Gonbad Kabud Mosque

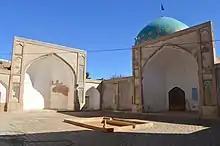
The mosque, viewed from inside its "sahn"

The mosque has four main iwans and is topped primarily by a large blue dome. Significant fragments of yellow-and-blue tiling remain on the four iwans. The base of this dome is cylindrical, while the space underneath the dome is octagonal, with each wall approximately long. The "sahn" is rectangular, and measures wide and long. Next to the eastern shabestan, there is a tomb for the family of the Mongol Jalairs, dating from the Ilkhanid era. One of the rooms was converted into a memorial and a mausoleum, where several martyrs of the Iranian Revolution who died in Kalat were buried.